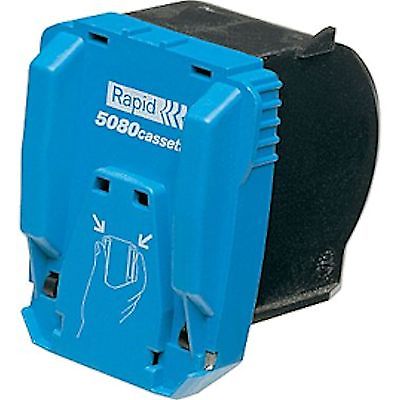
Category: stapler